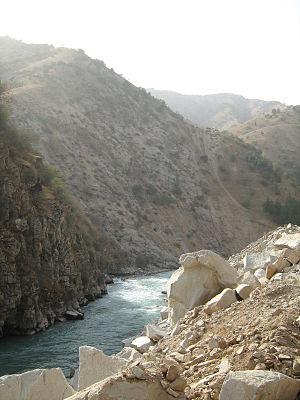
Le Varzob est une rivière du Tadjikistan qui baigne Douchanbé, la capitale du pays. C'est le plus important affluent du Kofarnikhon. C'est donc un sous-affluent de l'Amou Daria.